Braathens ASA

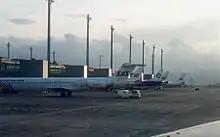
Scandinavian Airlines, Braathens and Color Air aircraft at Oslo Airport, Gardermoen during the price war in 1999

Color Air was established as a domestic low-cost airline by Olav Nils Sunde in January 1998. That year also saw the closing of Fornebu and the opening of Gardermoen as the new main airport, with the move taking place on 8 October. Color Air started flights from Gardermoen on 1 August. As Gardermoen did not have the landing slot limitations as the single-runway Fornebu, the three airline set off in a craze to establish new routes. In total, the three companies increased their daily round trip from 138 to 200, and the daily seat capacity from 18,000 to 26,000. Braathens introduced a new route to Haugesund, but saw competition from SAS to Kristiansand and from two airlines to Ålesund.